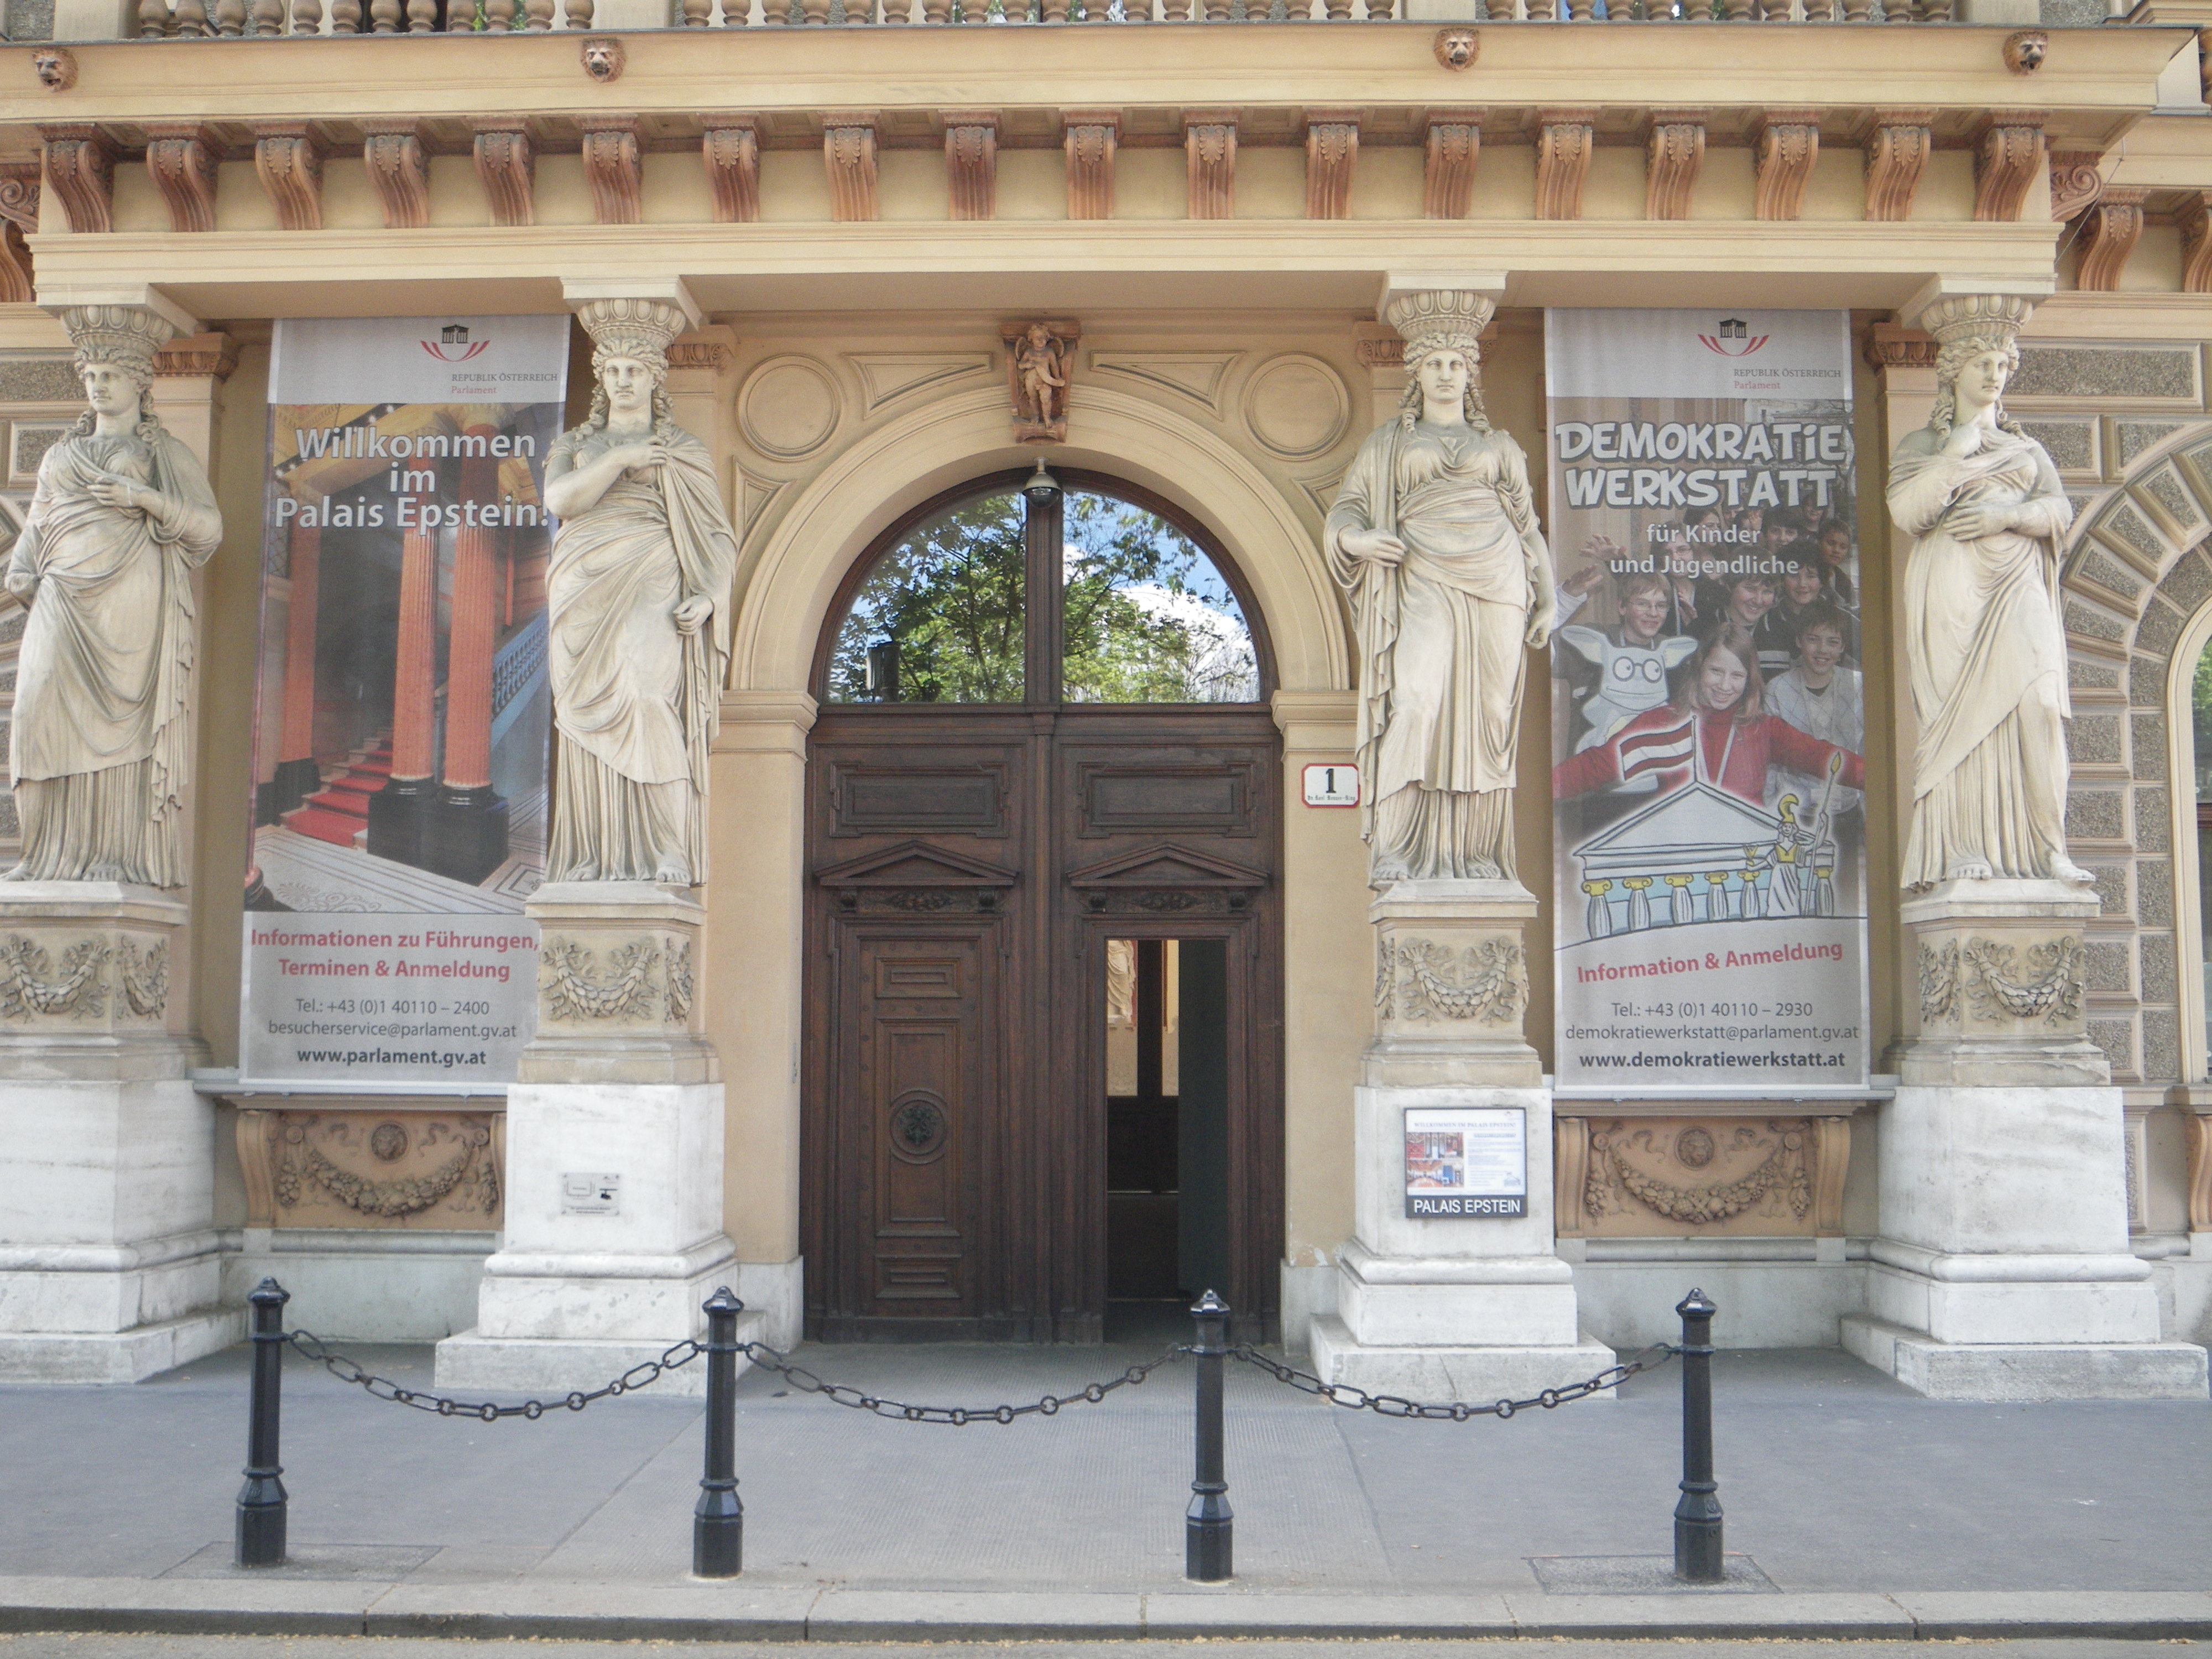
architecture, structure, palace, arch, column, facade, places of interest, vienna, synagogue, tourist attraction, demokratie, ancient history, democracy workshop